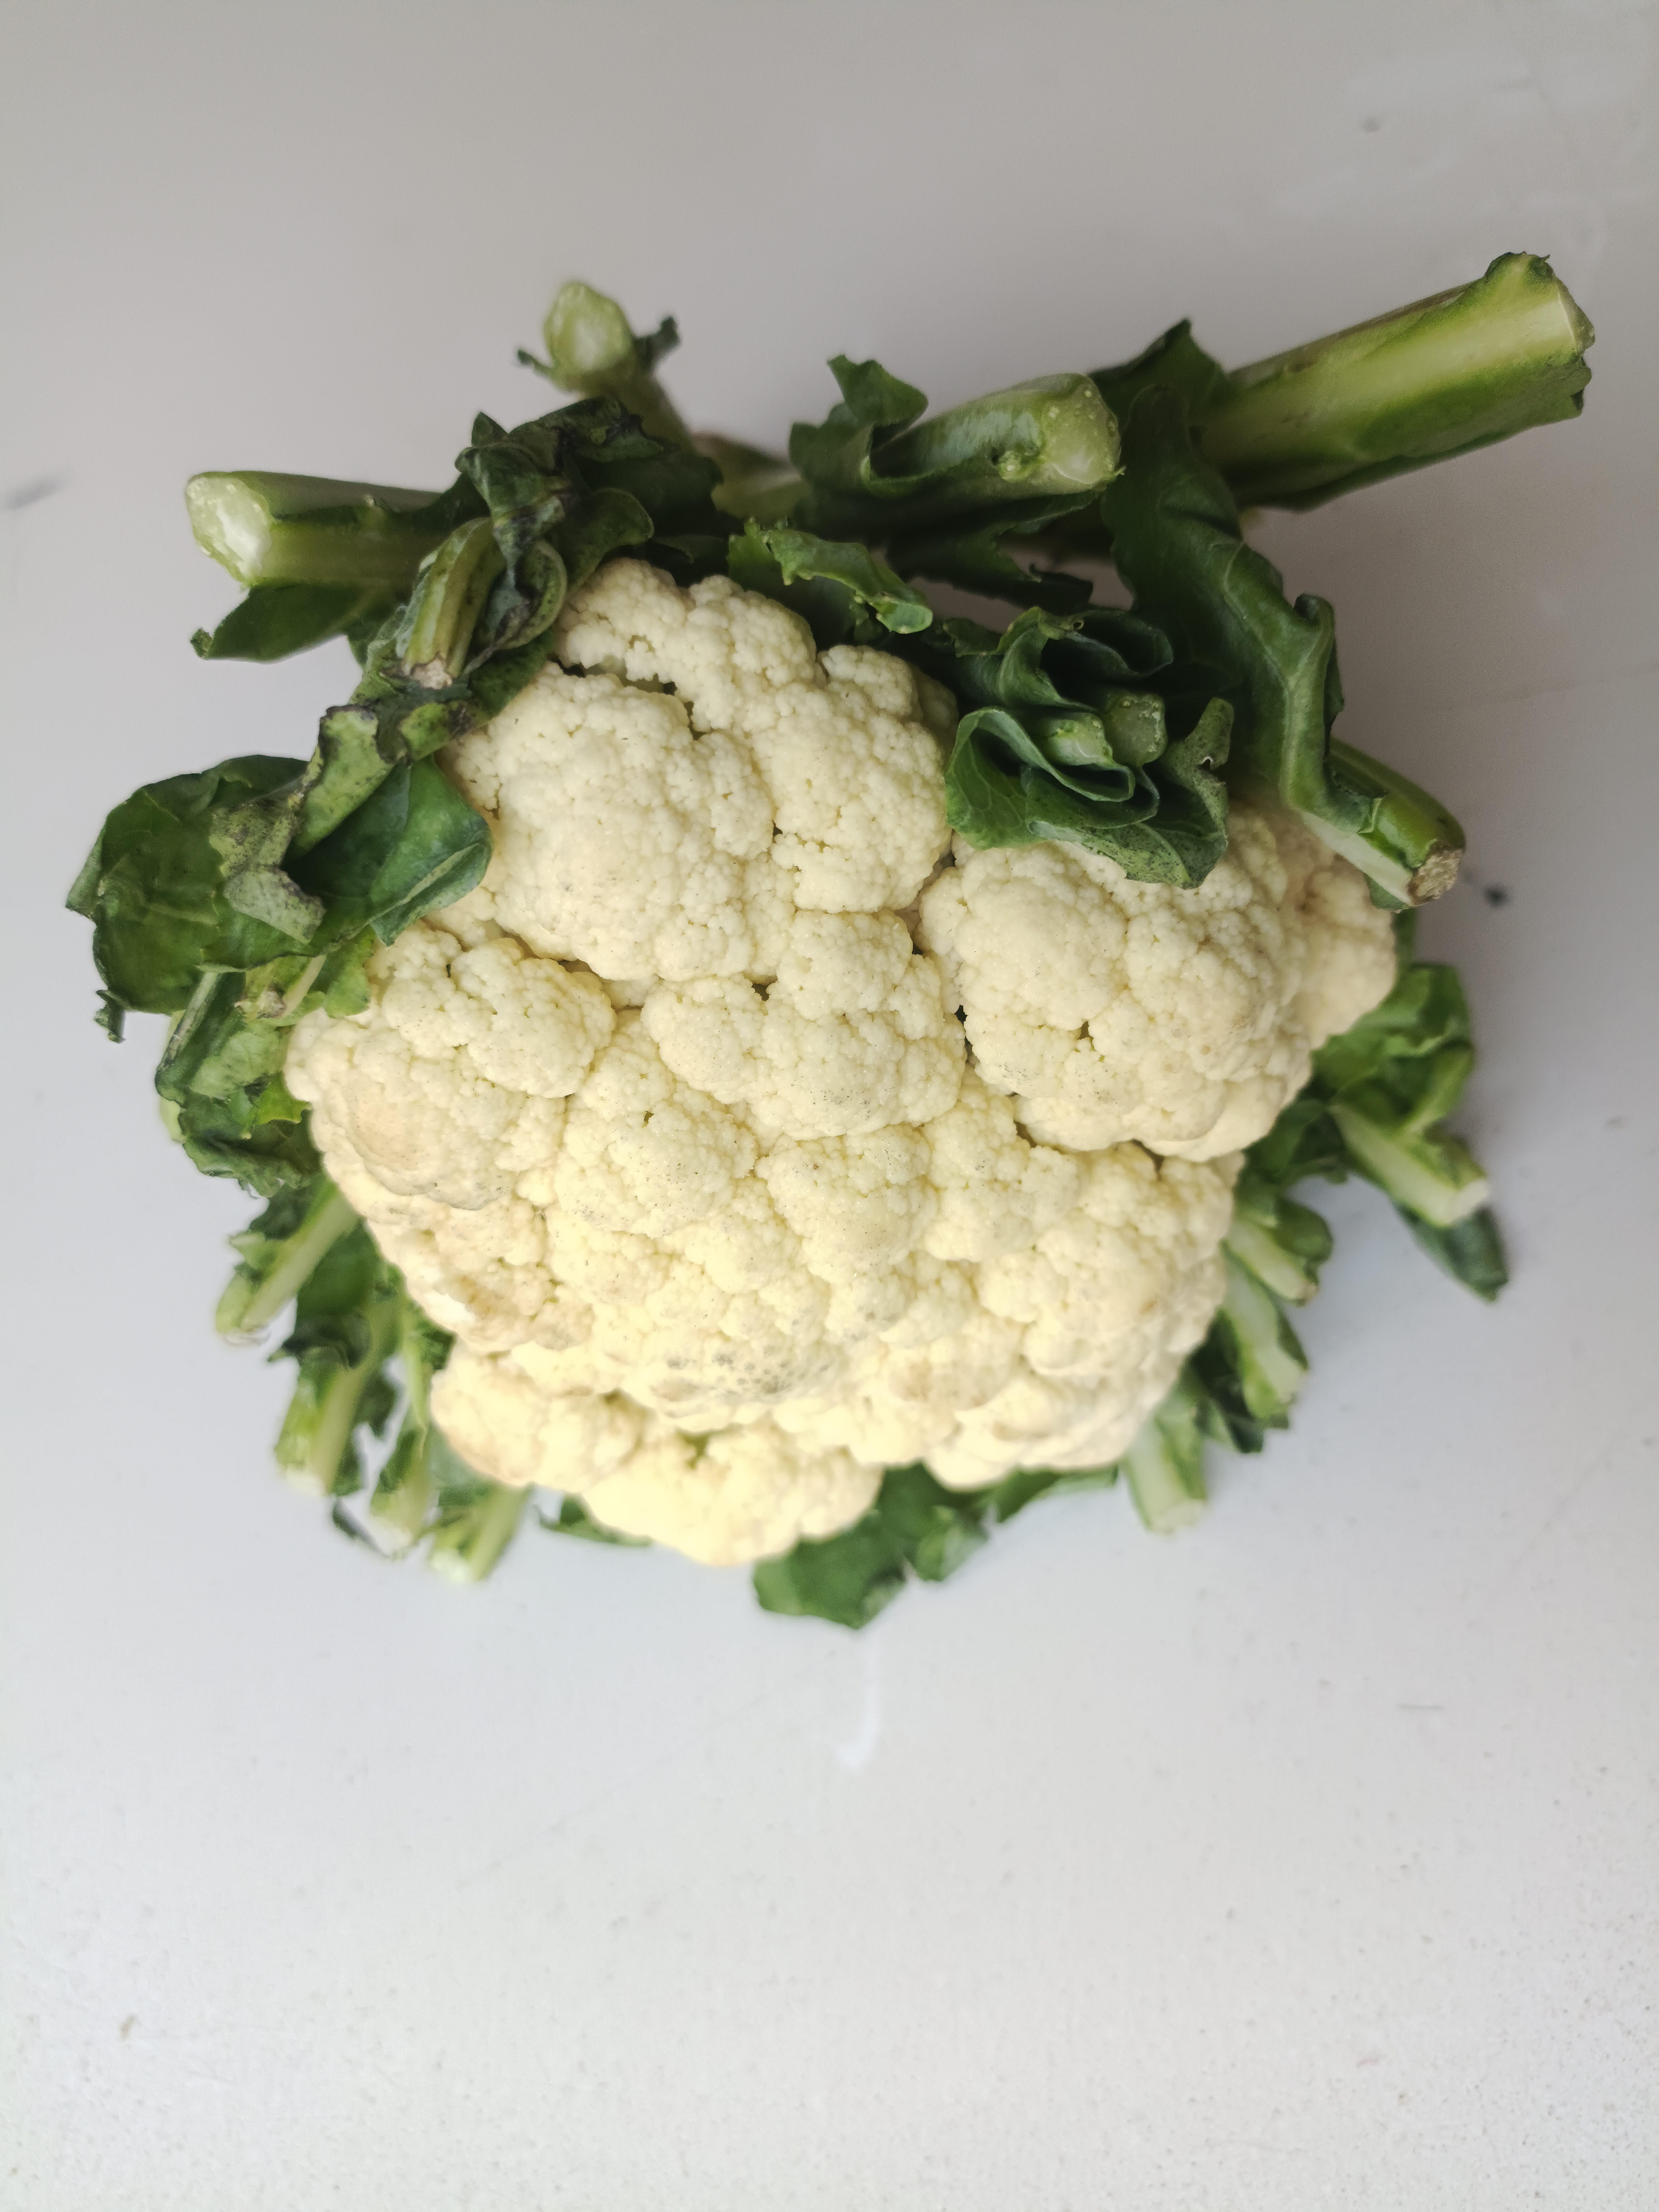
Label: Brassica oleracea